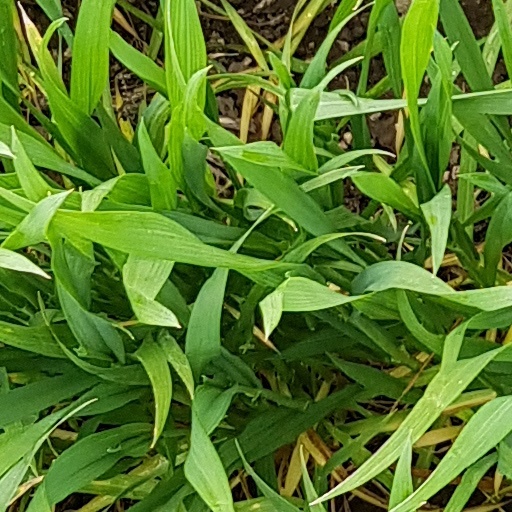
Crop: wheat